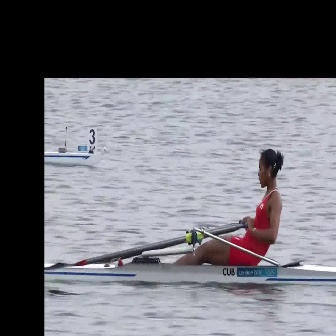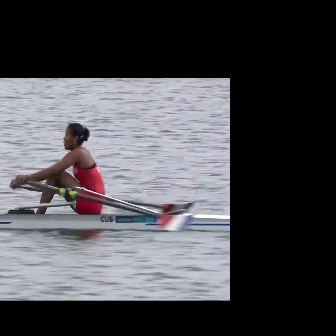
  Please identify the target specified by the bounding box [157,148,283,274] in the first image and locate it in the second image. Return the coordinates in [x_min,y_min,x_max,y_max] format.
Answer: [9,123,105,218]